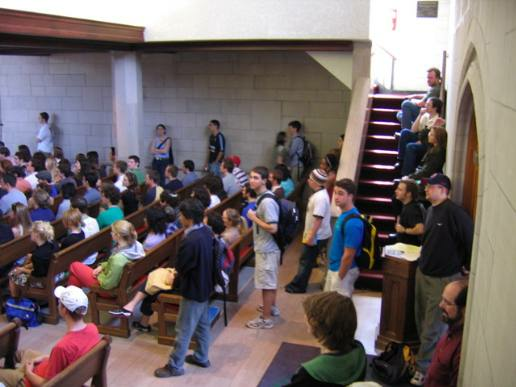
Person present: Yes